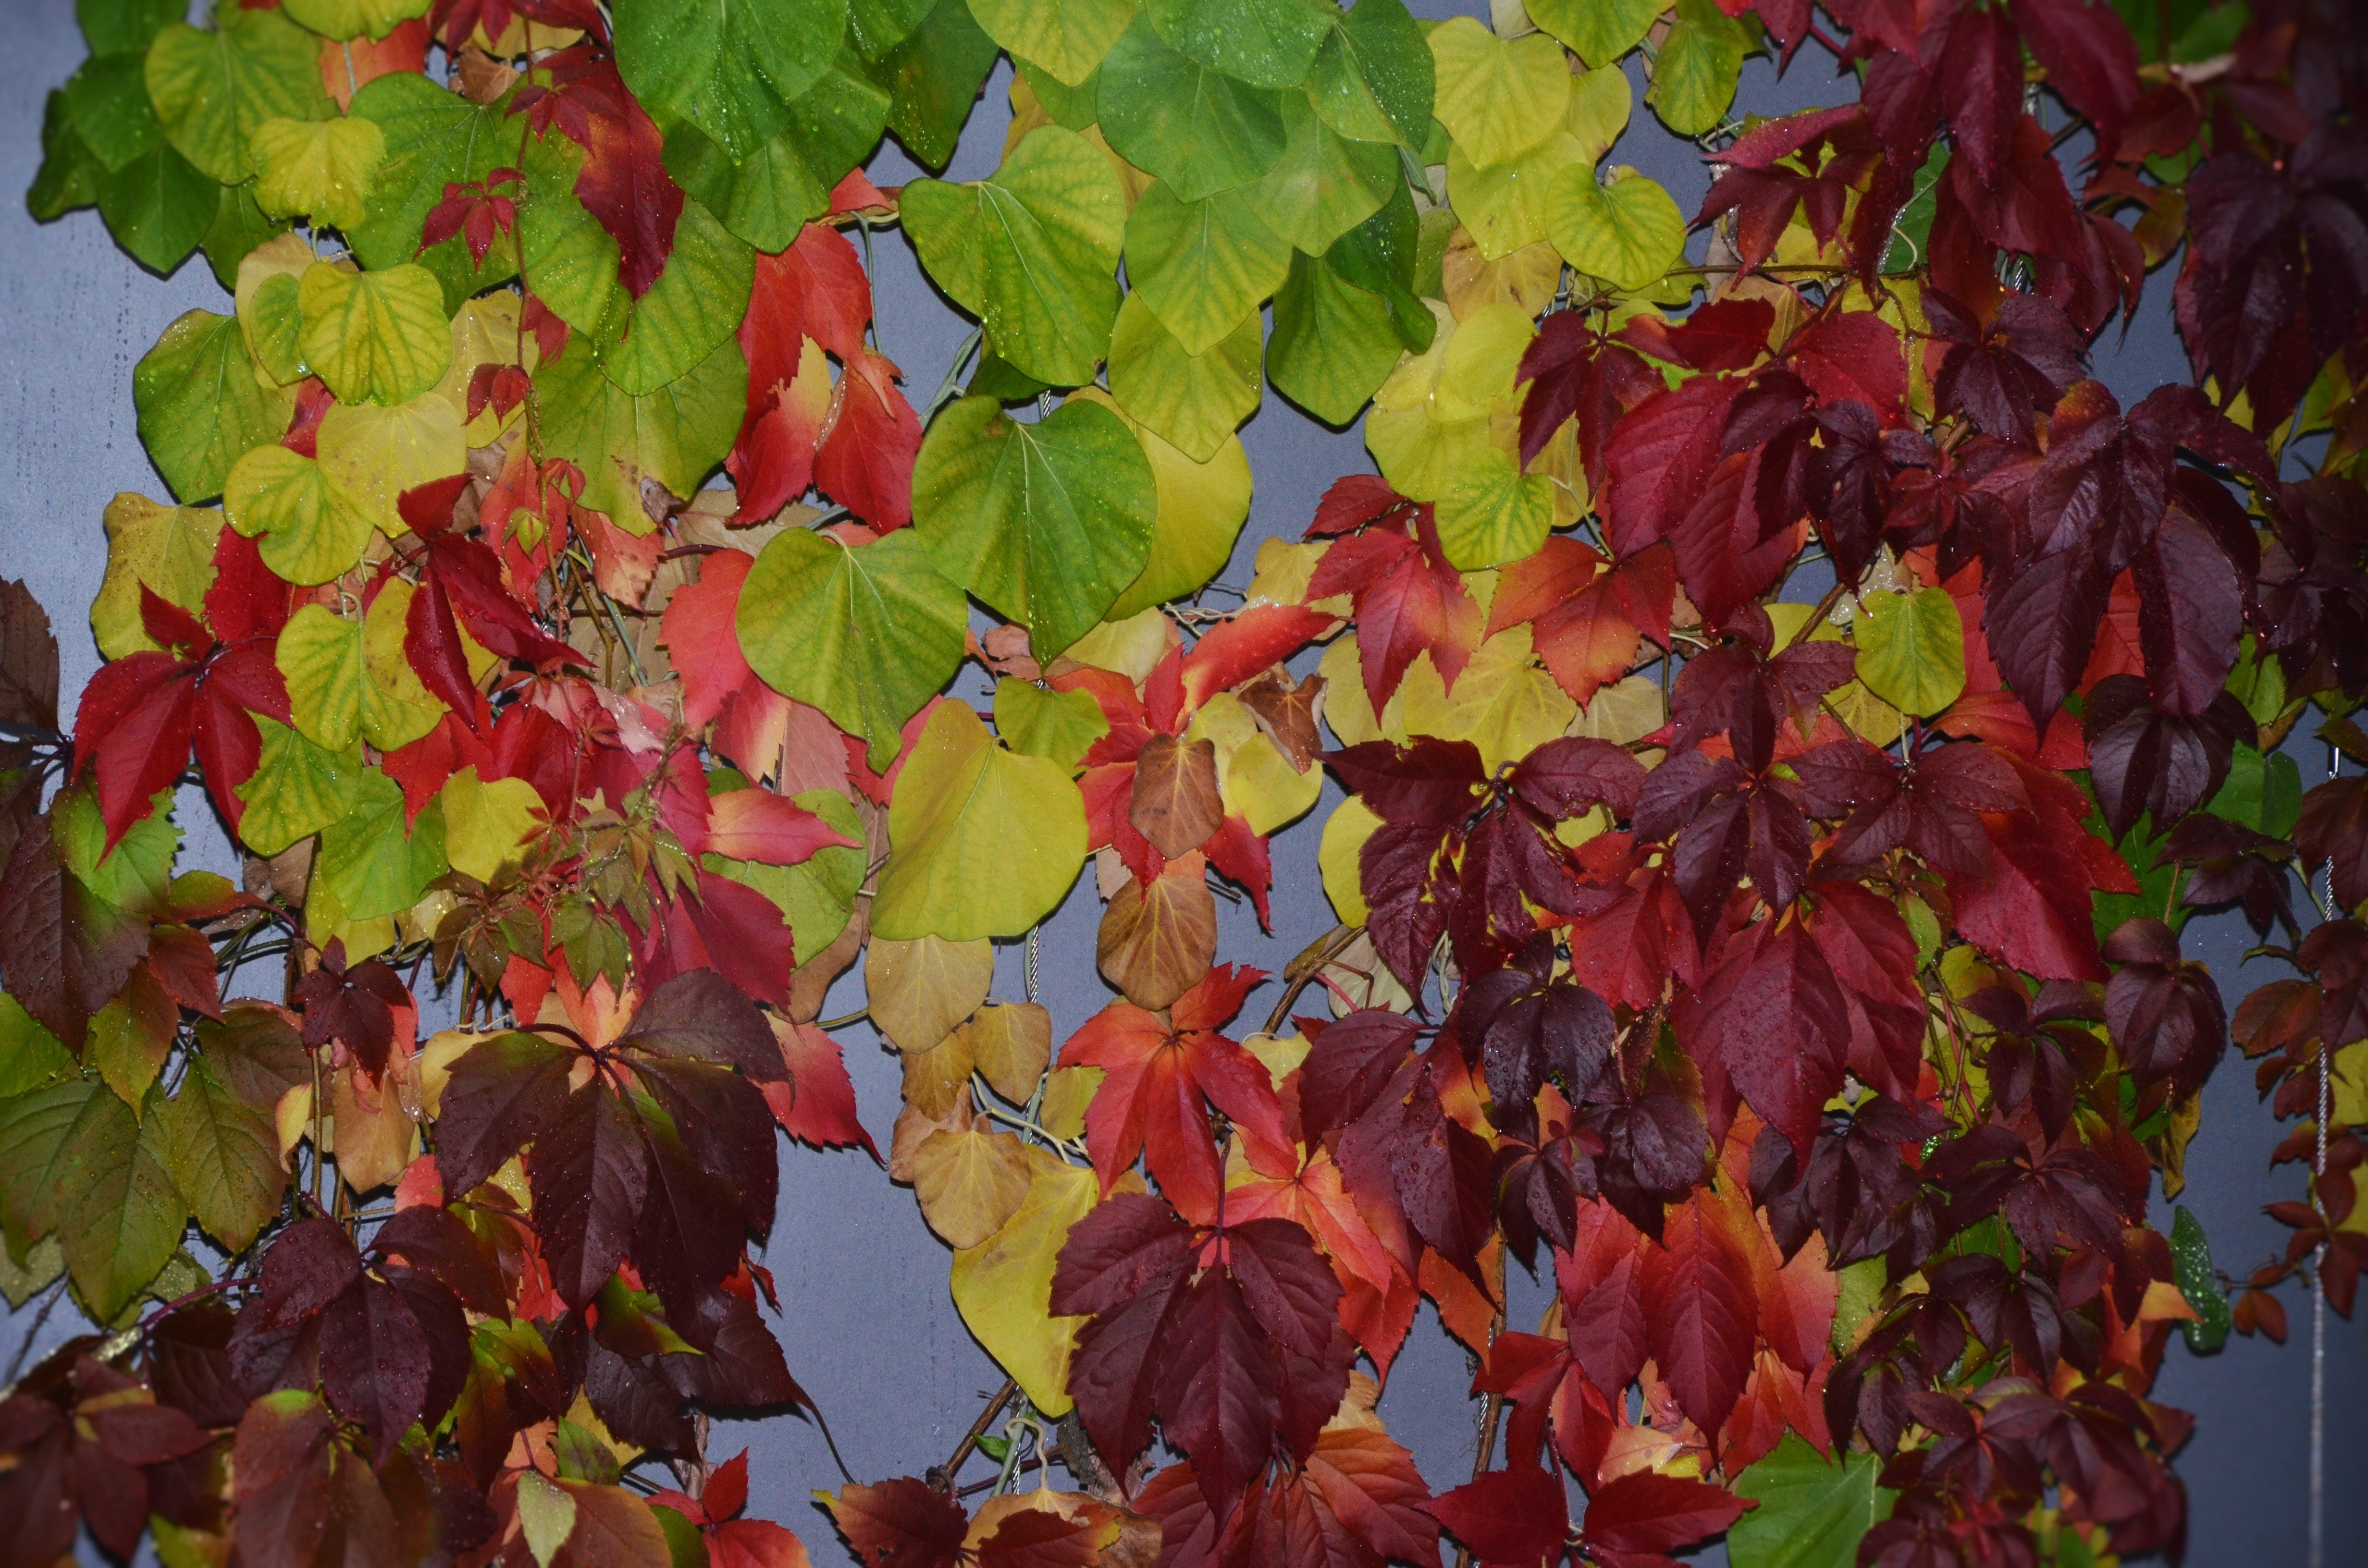
tree, branch, plant, sunlight, rain, leaf, flower, wet, green, autumn, park, botany, garden, season, maple tree, leaves, shrub, deciduous, fall leaves, flowering plant, rain drops, leaves background, woody plant, land plant